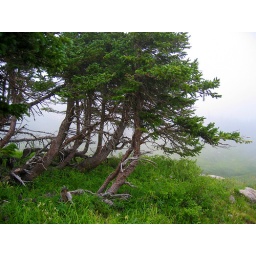
James Peak near treeline, cloud coming up the canyons to water the meadow.